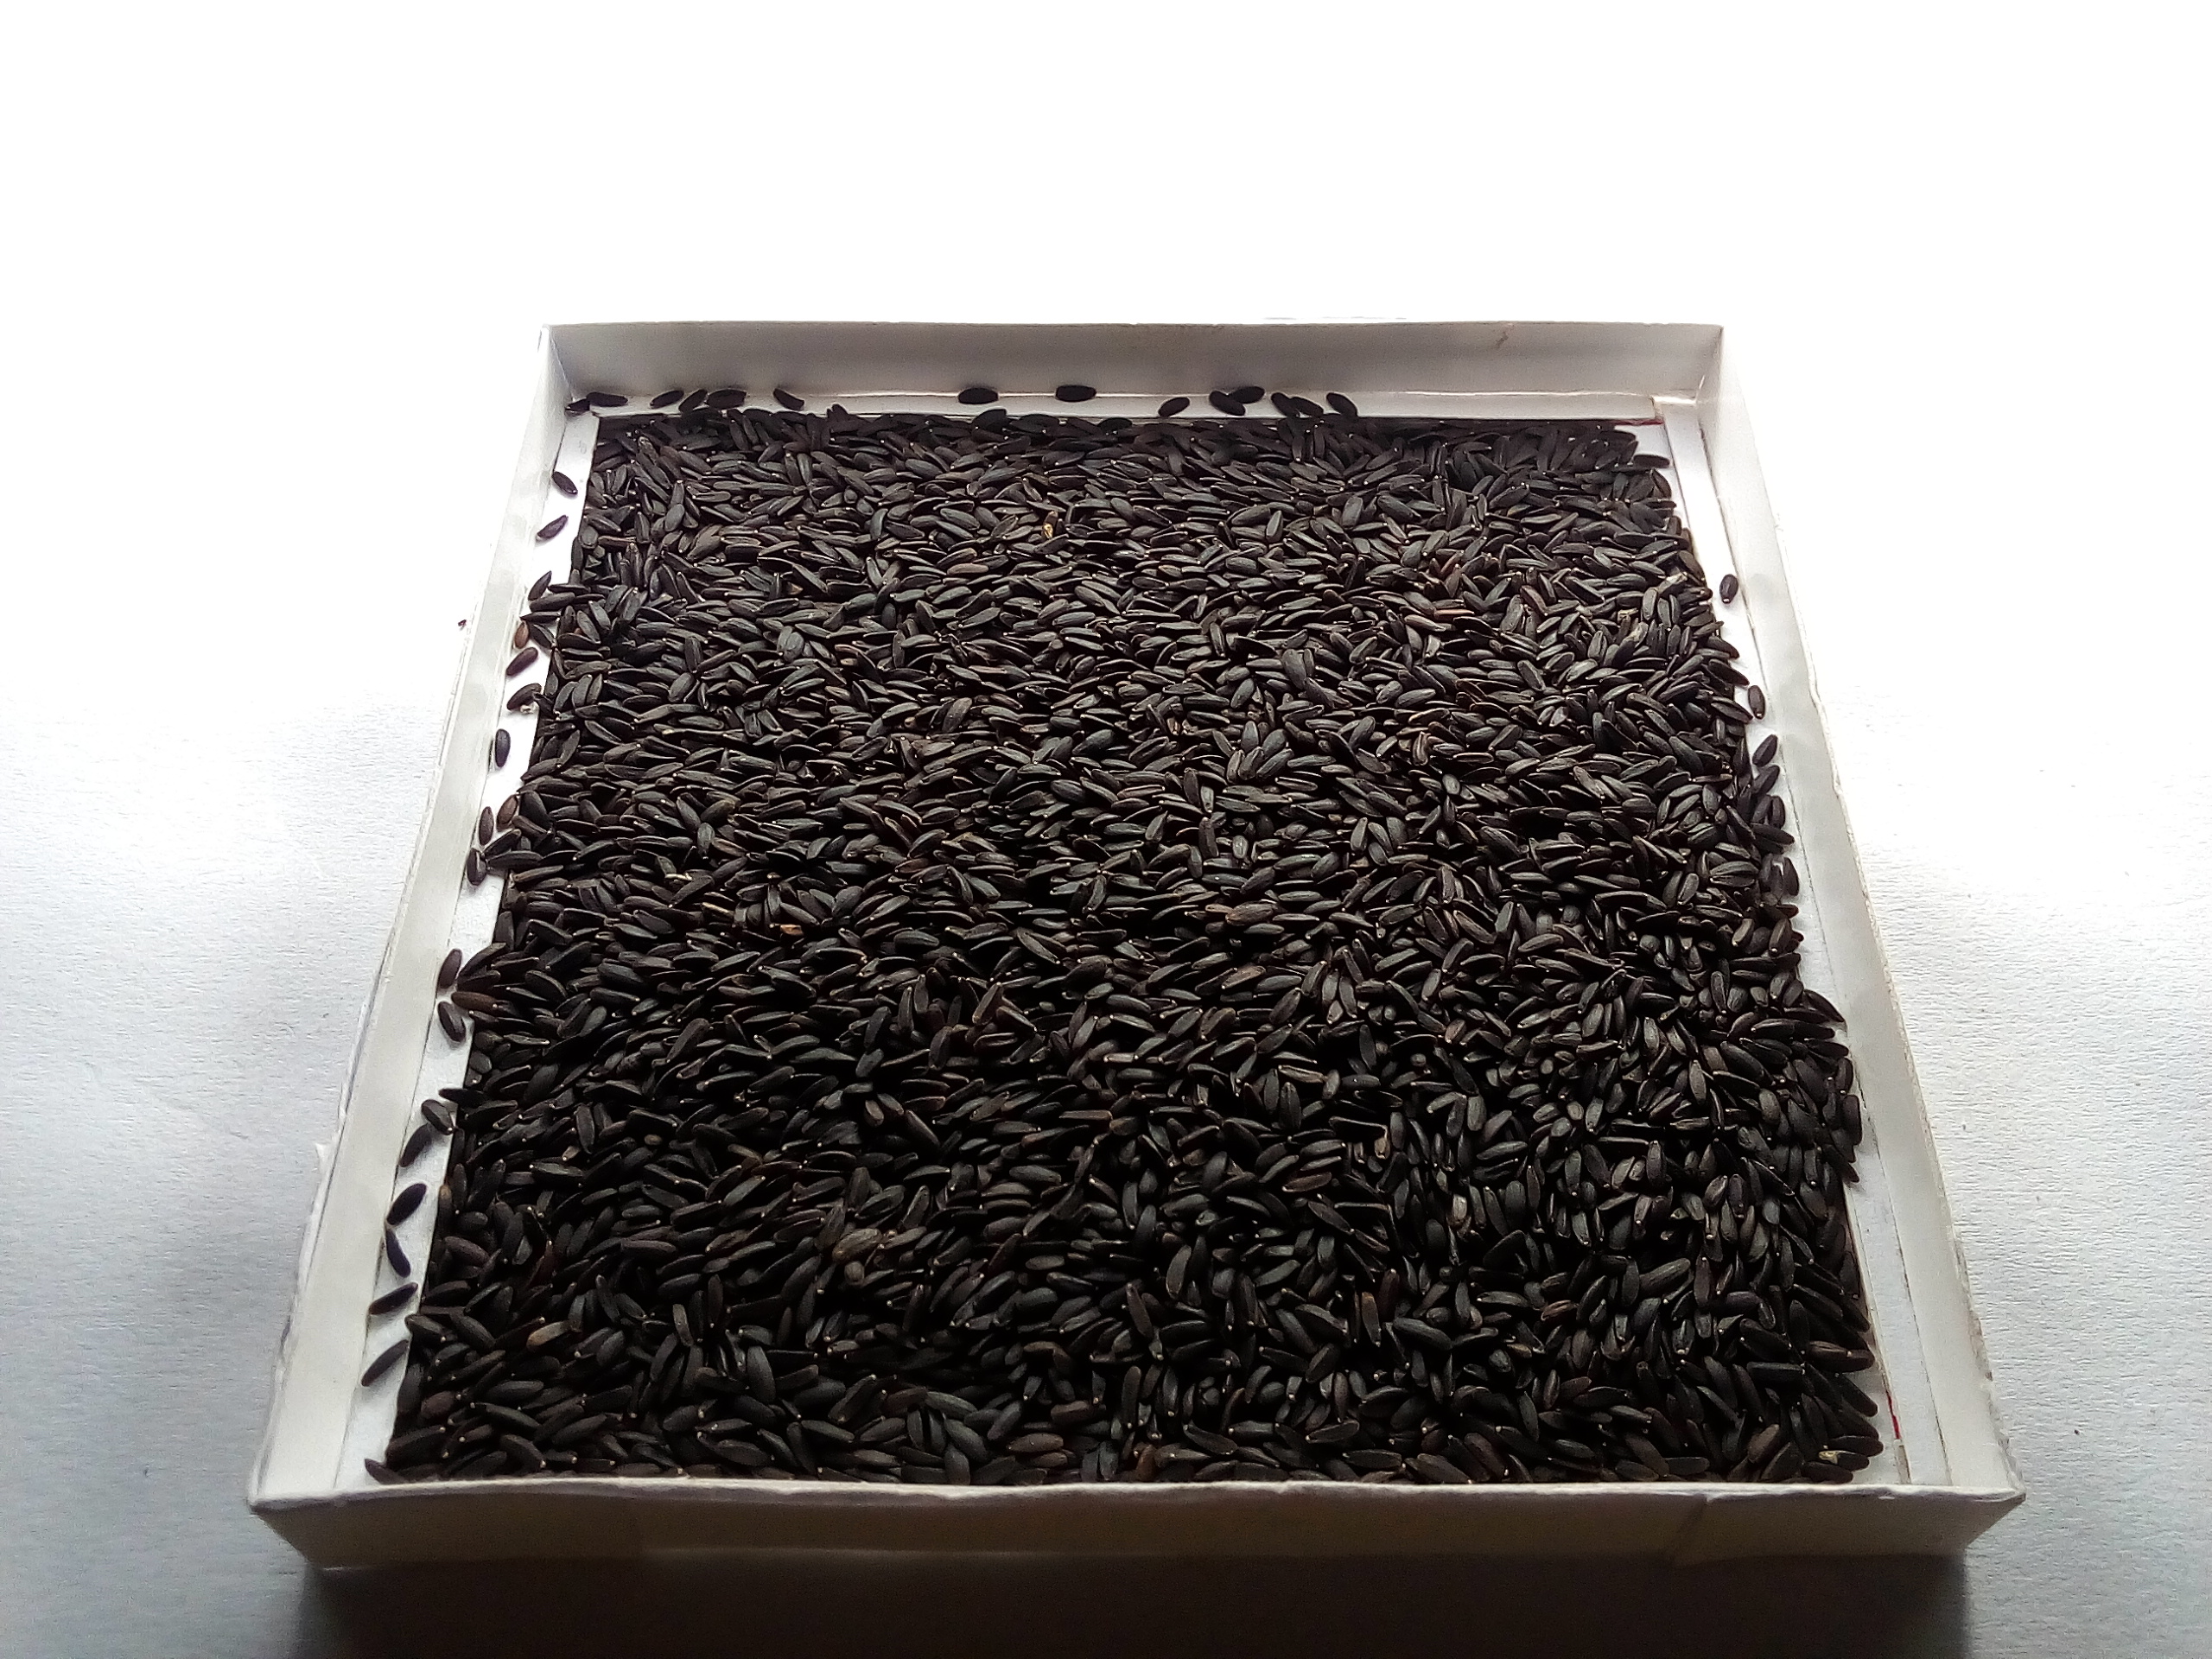
Rice seed variety: Unknown